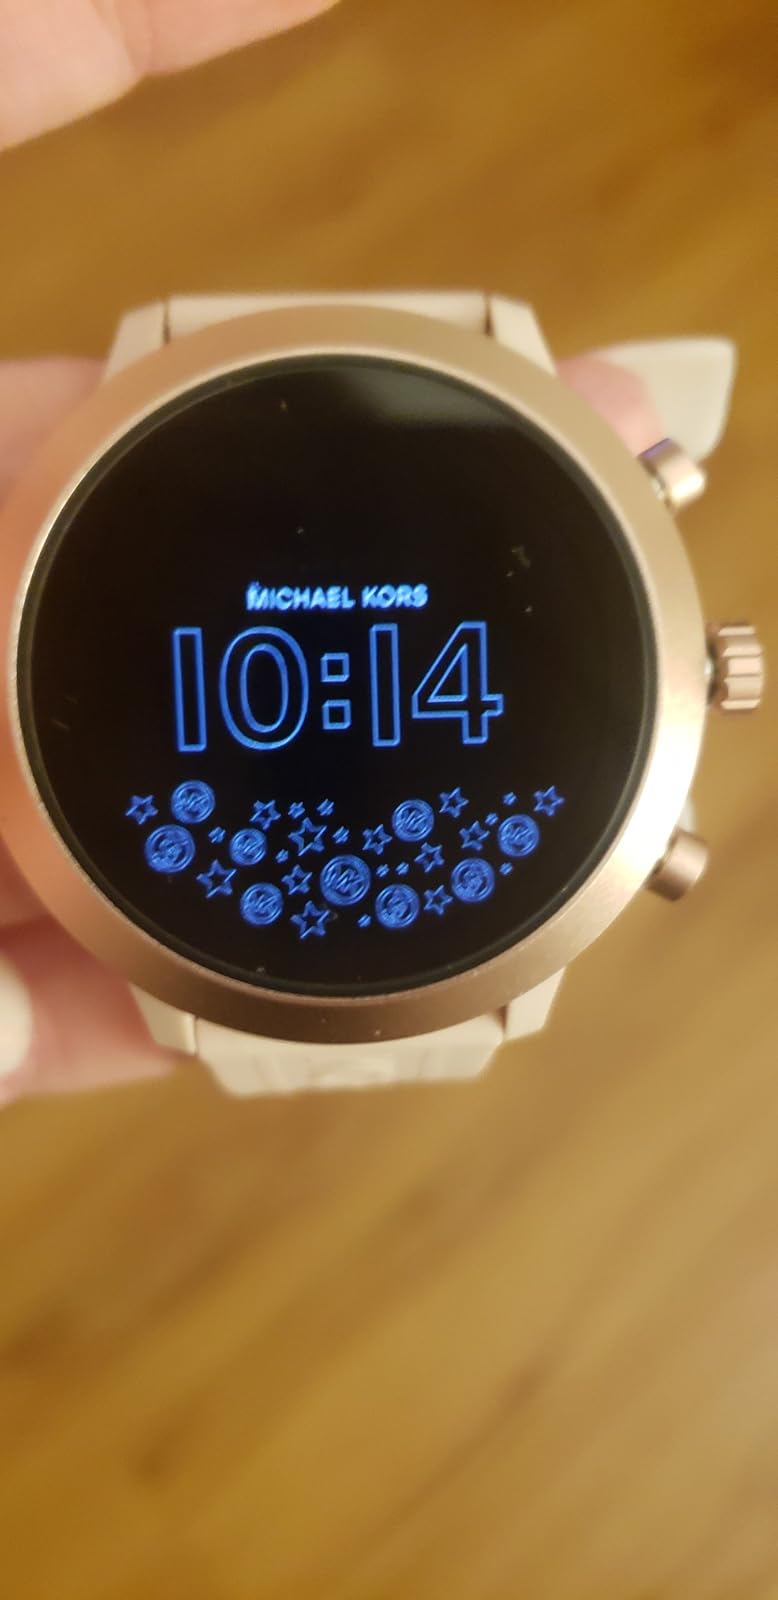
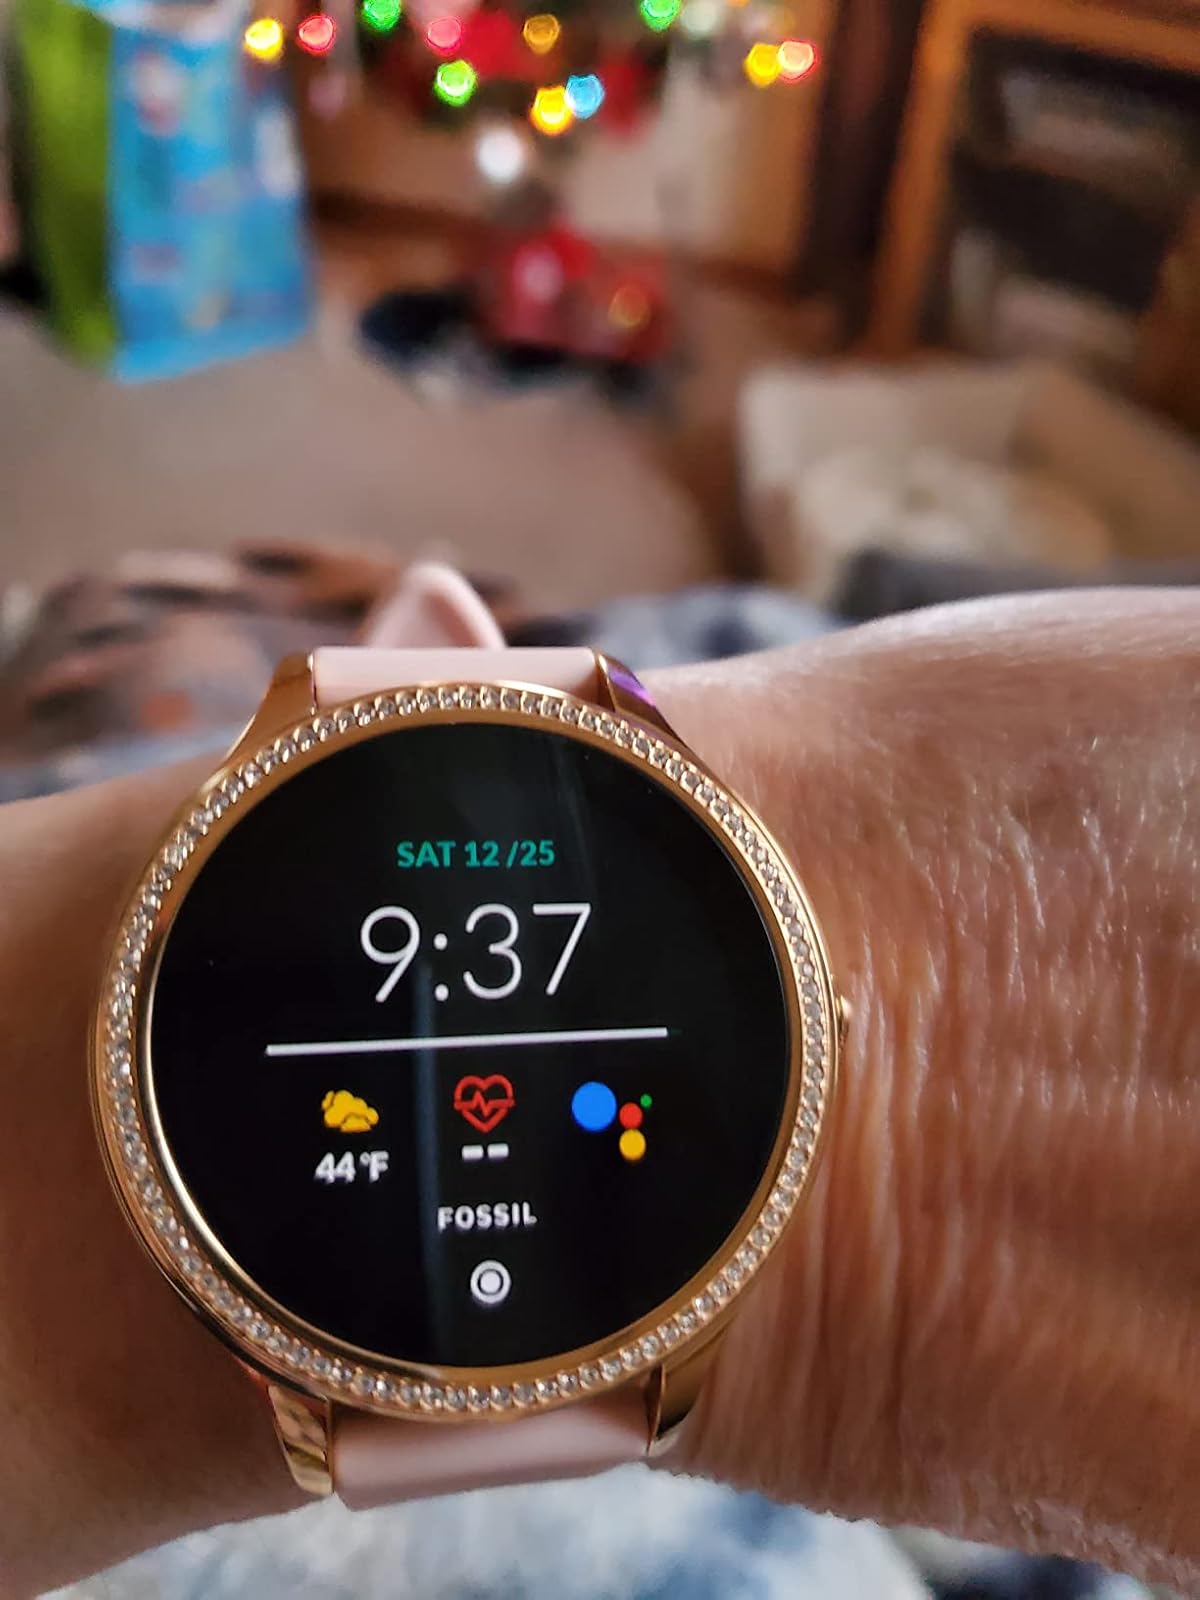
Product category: smartwatch
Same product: no